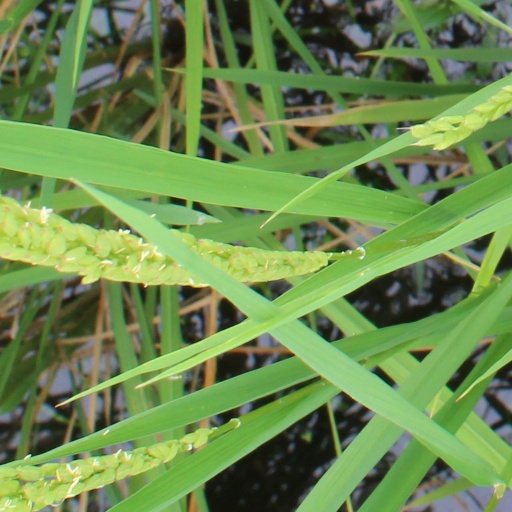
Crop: rice